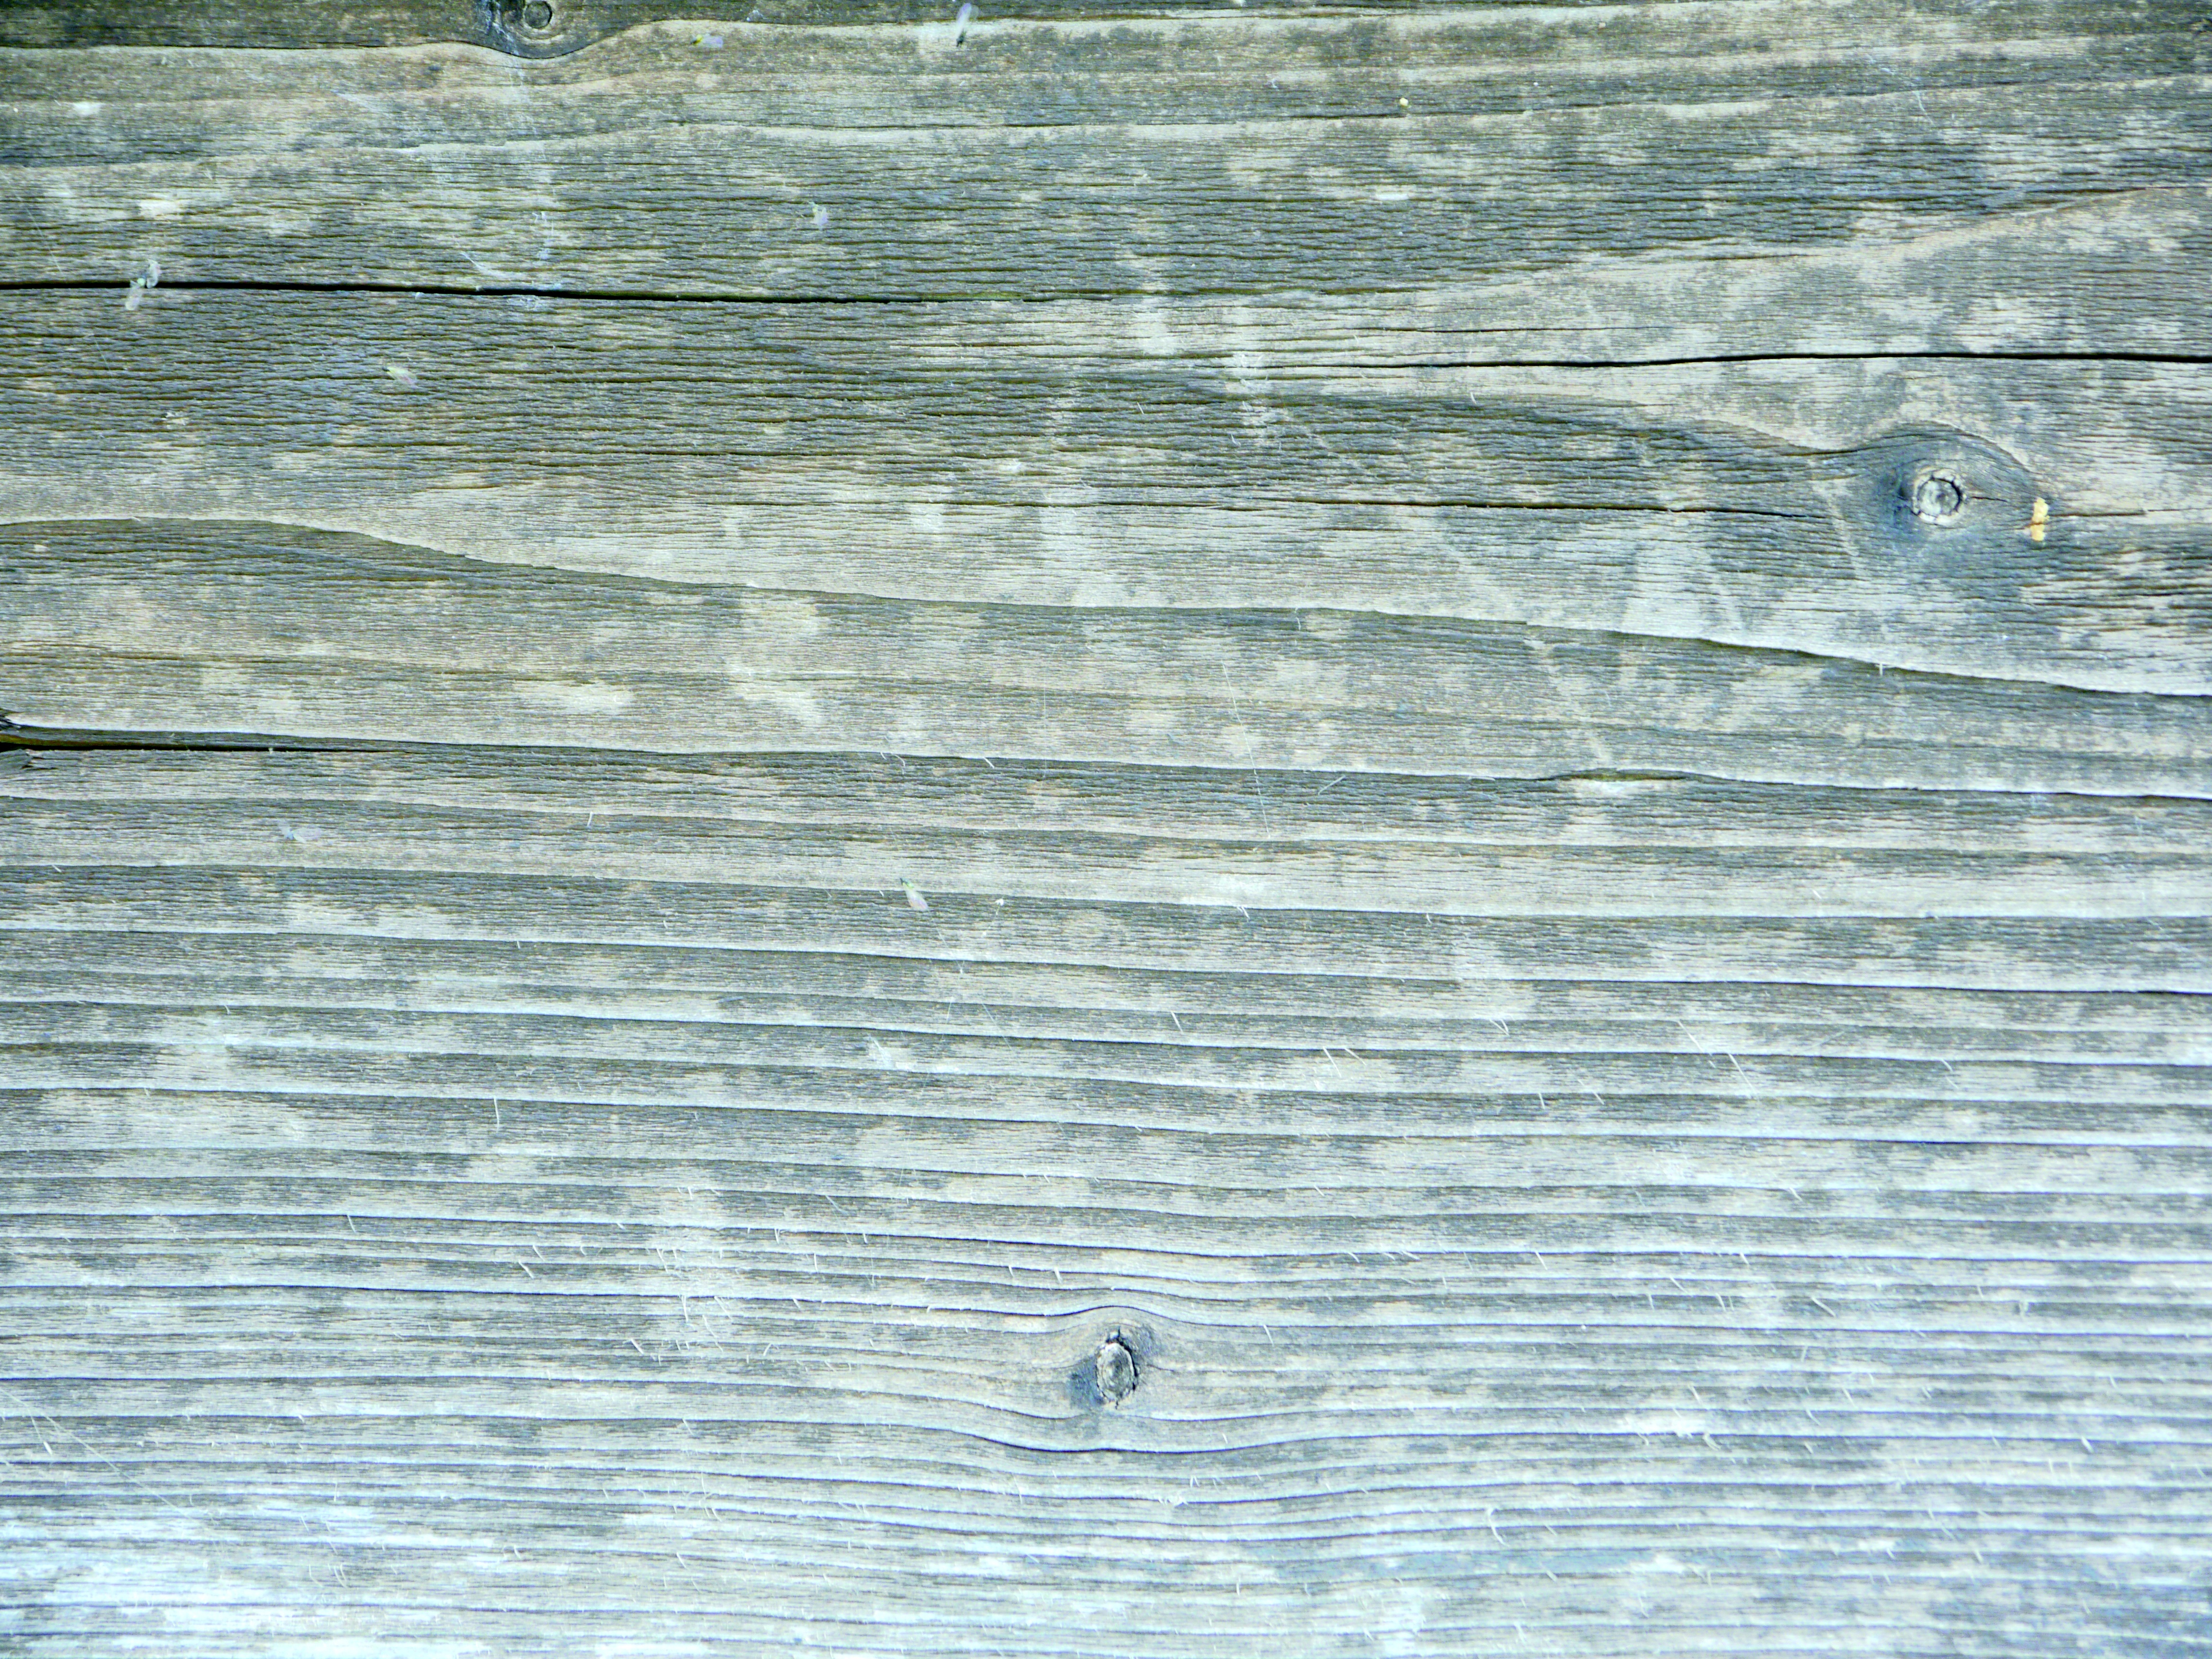
nature, rock, structure, wood, grain, texture, floor, wall, line, blue, material, weathered, wooden structure, background, boards, flooring, wood grain